Julius Köbner

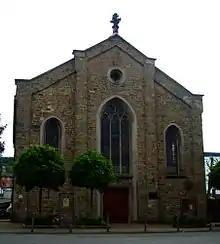
, Eben-Ezer Chapel in the Wuppertal district of Barmen

Köbner was born on 11 June 1806 in Odense, Denmark. He was of Jewish descent and the first of nine children of the rabbi and merchant Isaak Aaron and his wife Hanna, née Matthies. Although the family was based in Denmark, their ancestors came from Leszno in Poland. The name Köbner is derived from the name of the Silesian town Köben (Chobienia).